Edward Hungerford (spendthrift)

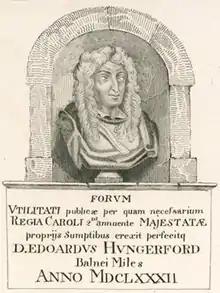
Drawing c.1832 of bust of Sir Edward Hungerford formerly in Hungerford Market.

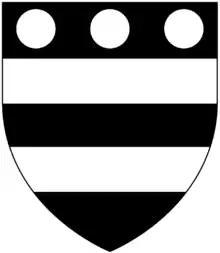
Arms of Hungerford: "Sable, two bars argent in chief three plates"

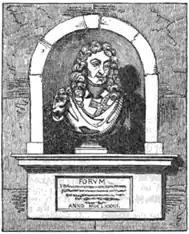
Another drawing of the bust of Hungerford, published in Gentleman's Magazine 1832

Sir Edward Hungerford, KB (20 October 1632 – 1711), was an English politician who sat in the House of Commons between 1659 and 1702. He was famous for his profligate ways and sold thirty manors, including the family seat at Farleigh Hungerford, to fund his extravagant lifestyle. He founded Hungerford Market at Charing Cross as a commercial venture.